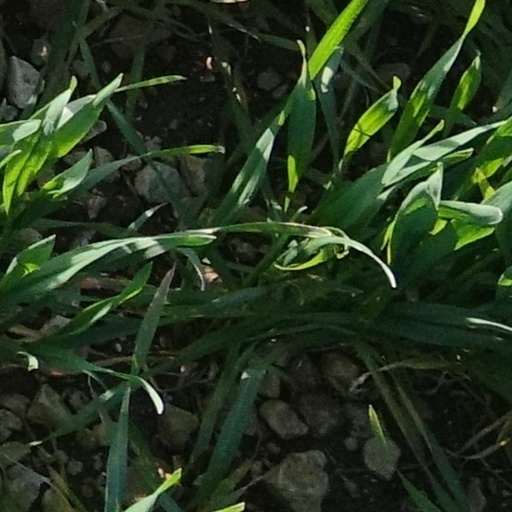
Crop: wheat